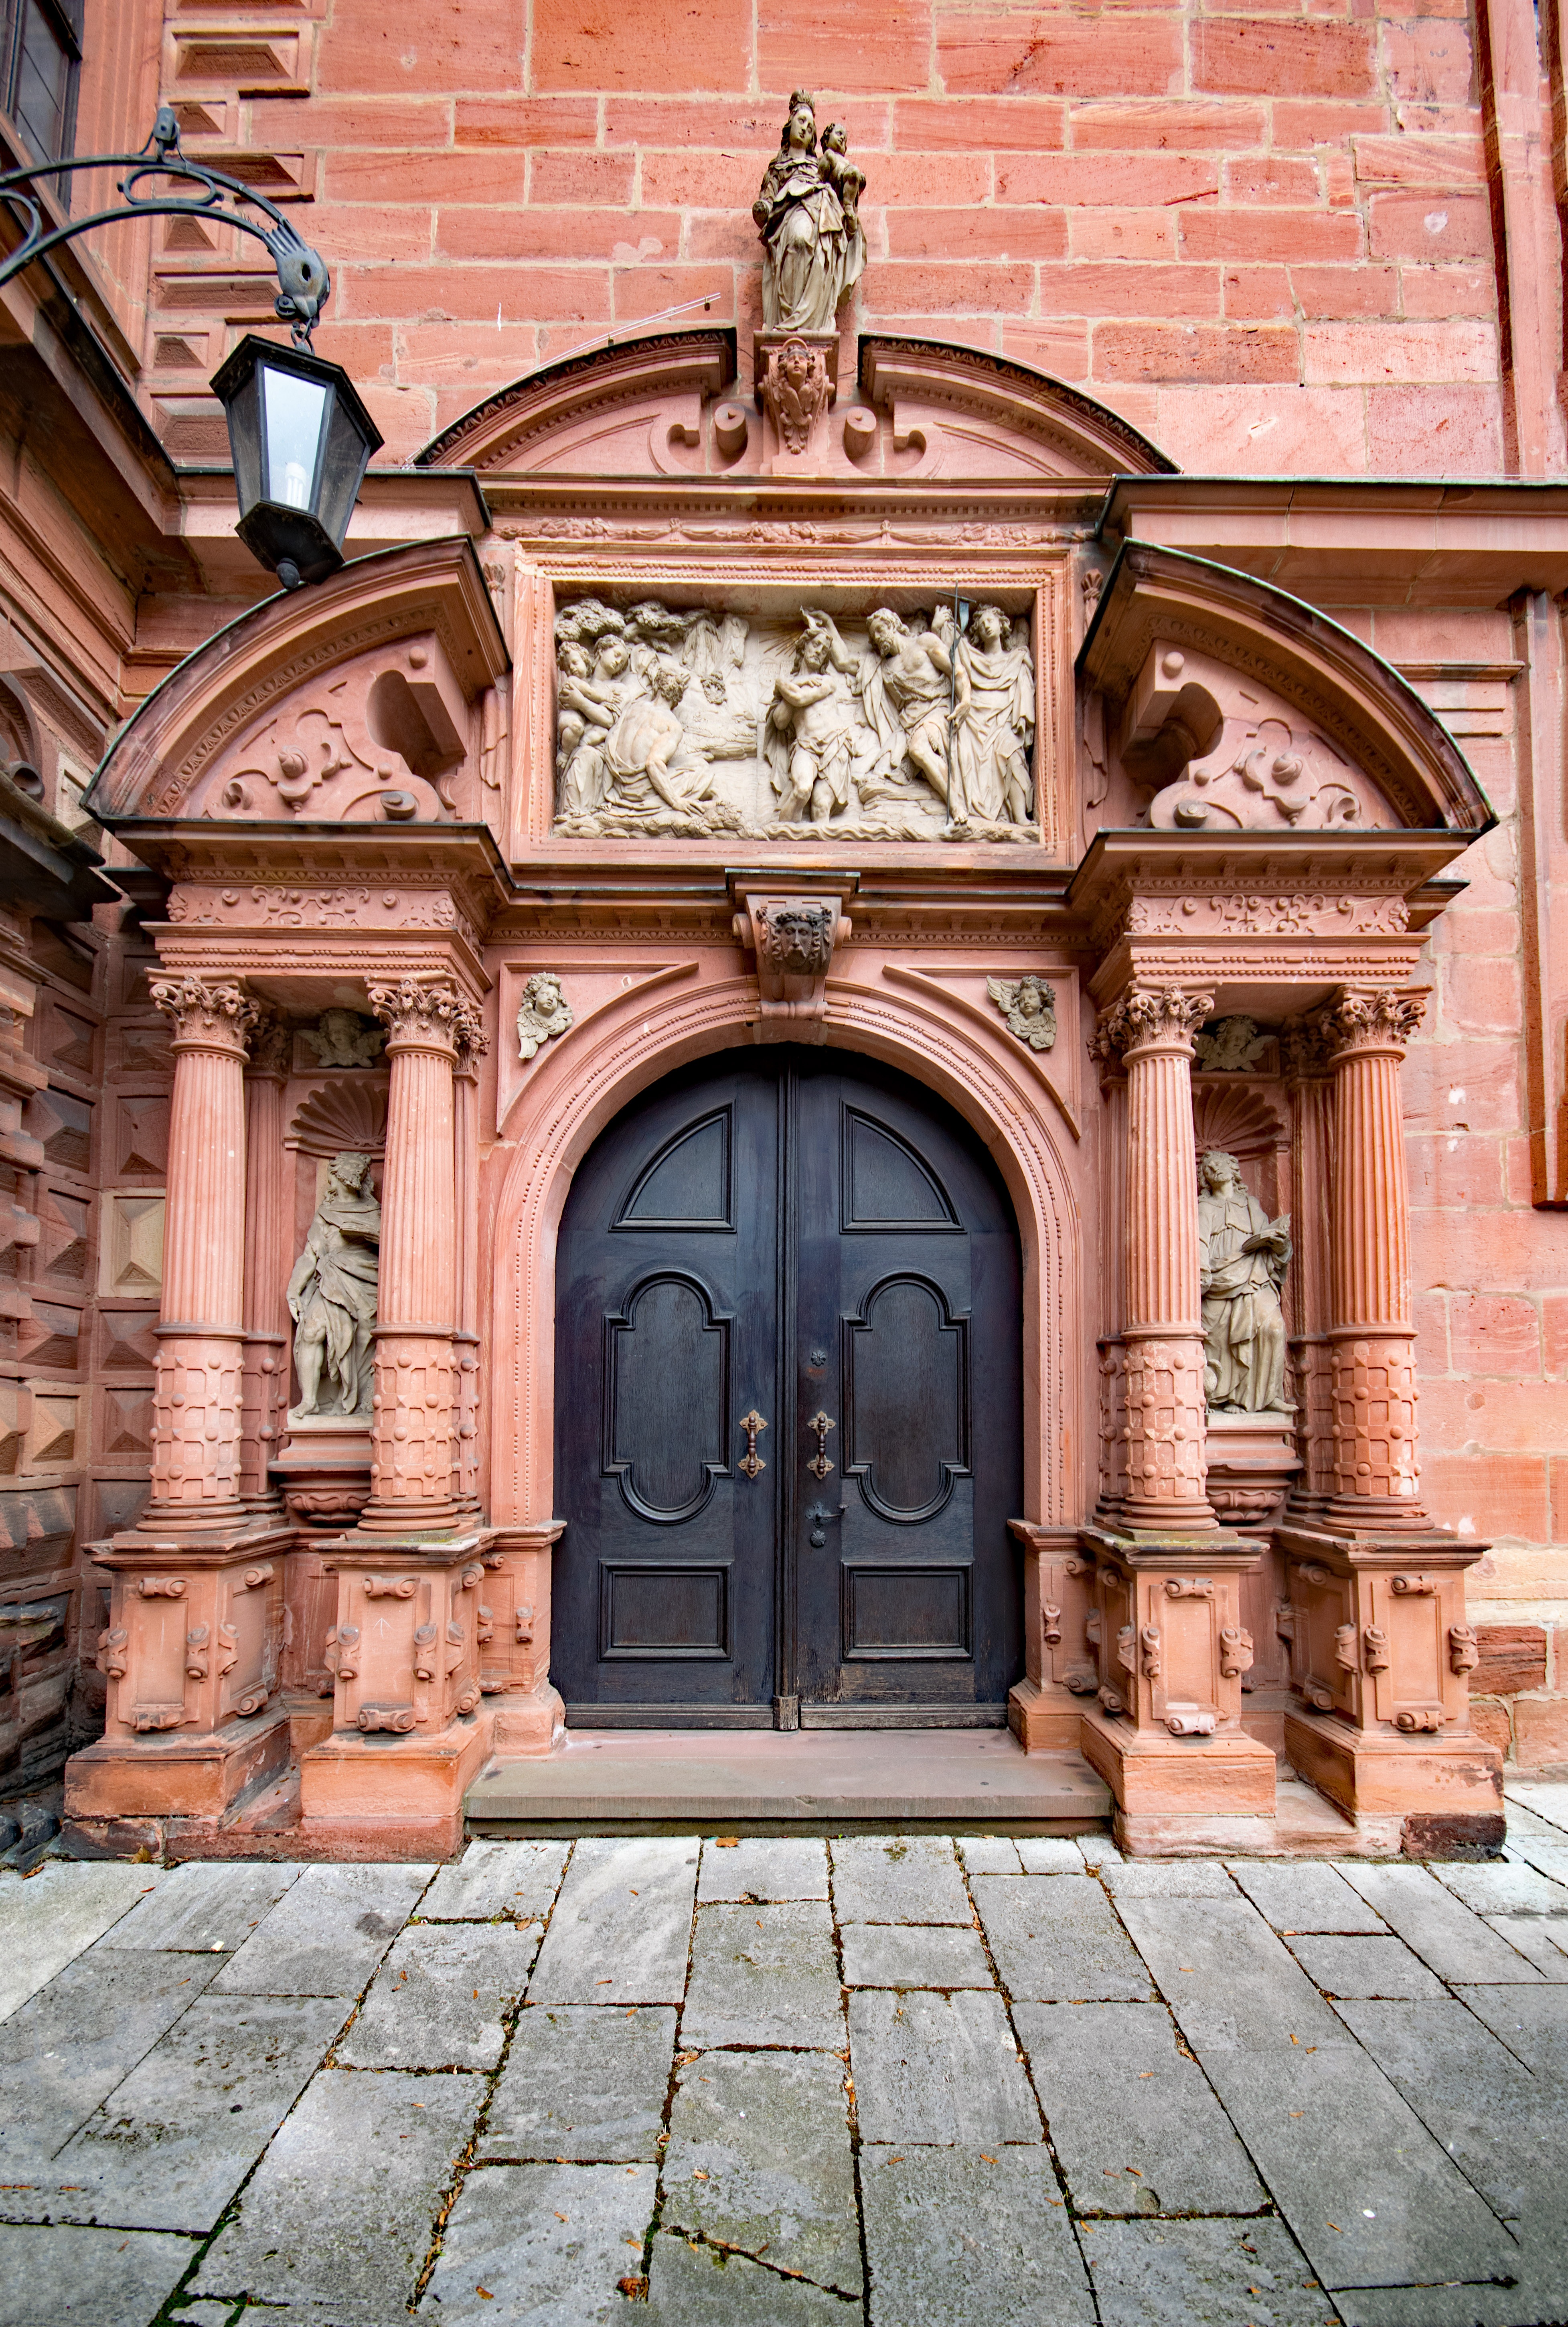
architecture, wood, window, arch, castle, facade, church, chapel, brick, door, place of worship, places of interest, old town, temple, germany, bavaria, aschaffenburg, lower franconia, ancient history, closed johannisburg